Frenkie de Jong

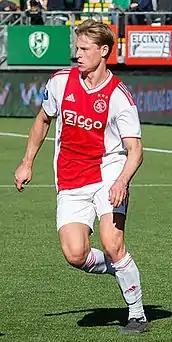
De Jong playing for Ajax in 2019

At the beginning of the season, on 22 August 2015, Ajax purchased De Jong. He signed a four-year contract, for a symbolic €1 fee which included a 10% sell-on bonus. On 23 August 2015, he was loaned back to Willem II until 31 December 2015. During this time he made one substitute appearance in an Eredivisie match against PEC Zwolle.